8-Pass Charlie

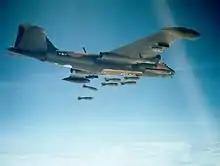
A B-57 dropping its full bomb load as a norm

In addition to his routine of making eight passes over Adampur, Najeeb also seemed to have had a second routine of conducting his raids thirty minutes after moonrise.